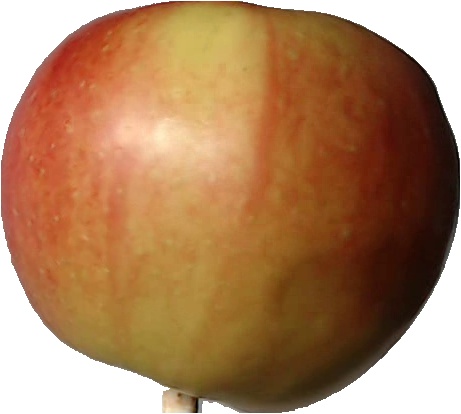
Label: apple_red_2